Italian irredentism in Dalmatia

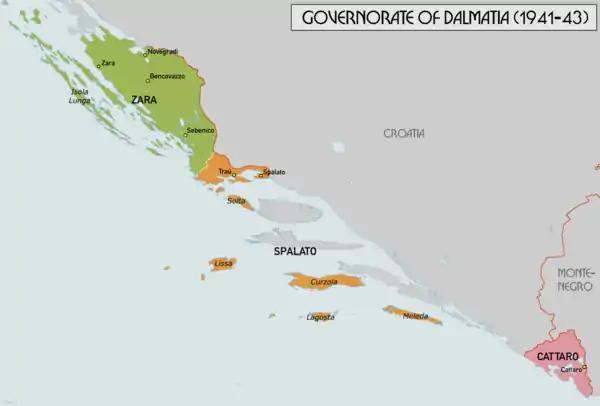
Detailed map of the three Italian provinces of the Governorate of Dalmatia: province of Zara, province of Spalato and province of Cattaro

In 1909, the Italian language lost its status as the official language of Dalmatia in favour of Croatian only (previously both languages were recognized), thus Italian could no longer be used in the public and administrative sphere.